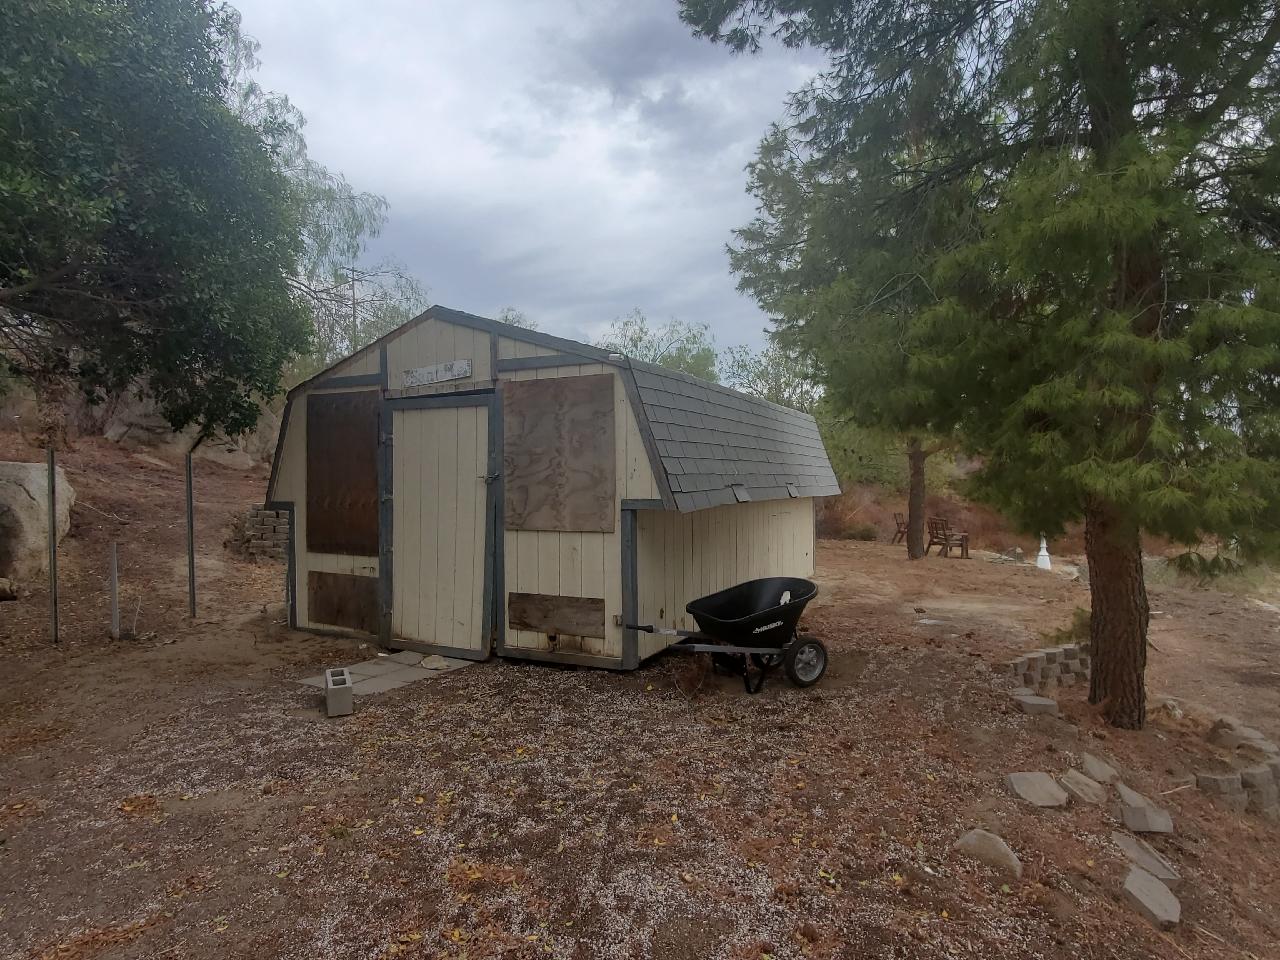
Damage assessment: no_damage